Tiselius

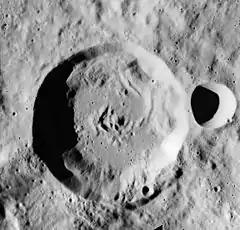
Apollo 16 image

Tiselius is a lunar impact crater that lies just to the east of Valier, on the Moon's far side. The craters Tiselius and Valier are separated by only a few kilometers. Less than one crater diameter to the east of Tiselius is the smaller, elongated Stein, and to the north is the small, eroded Šafařík.